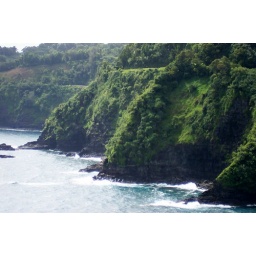
Hana highway -that long ribbon around the top of the picture is the road